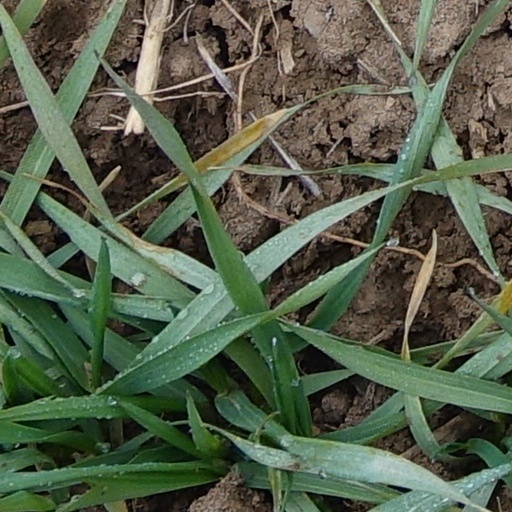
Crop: wheat